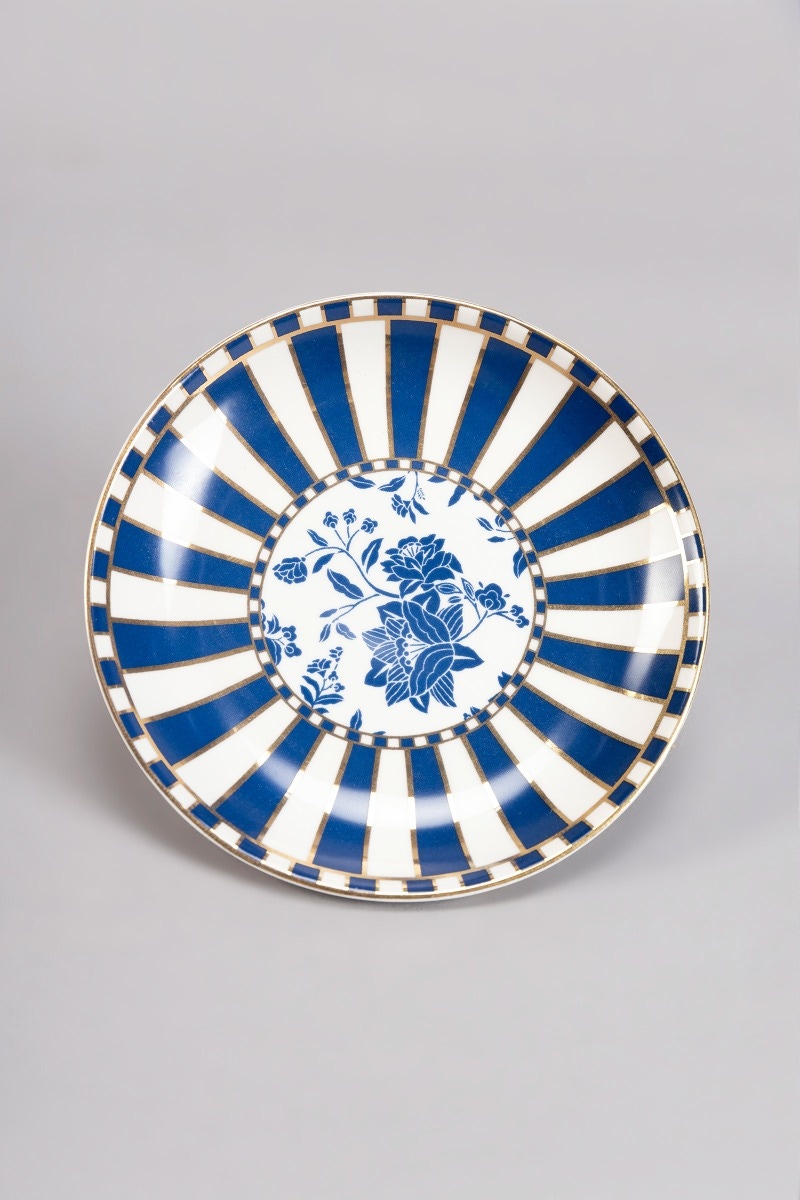
blue and white rose pattern dish